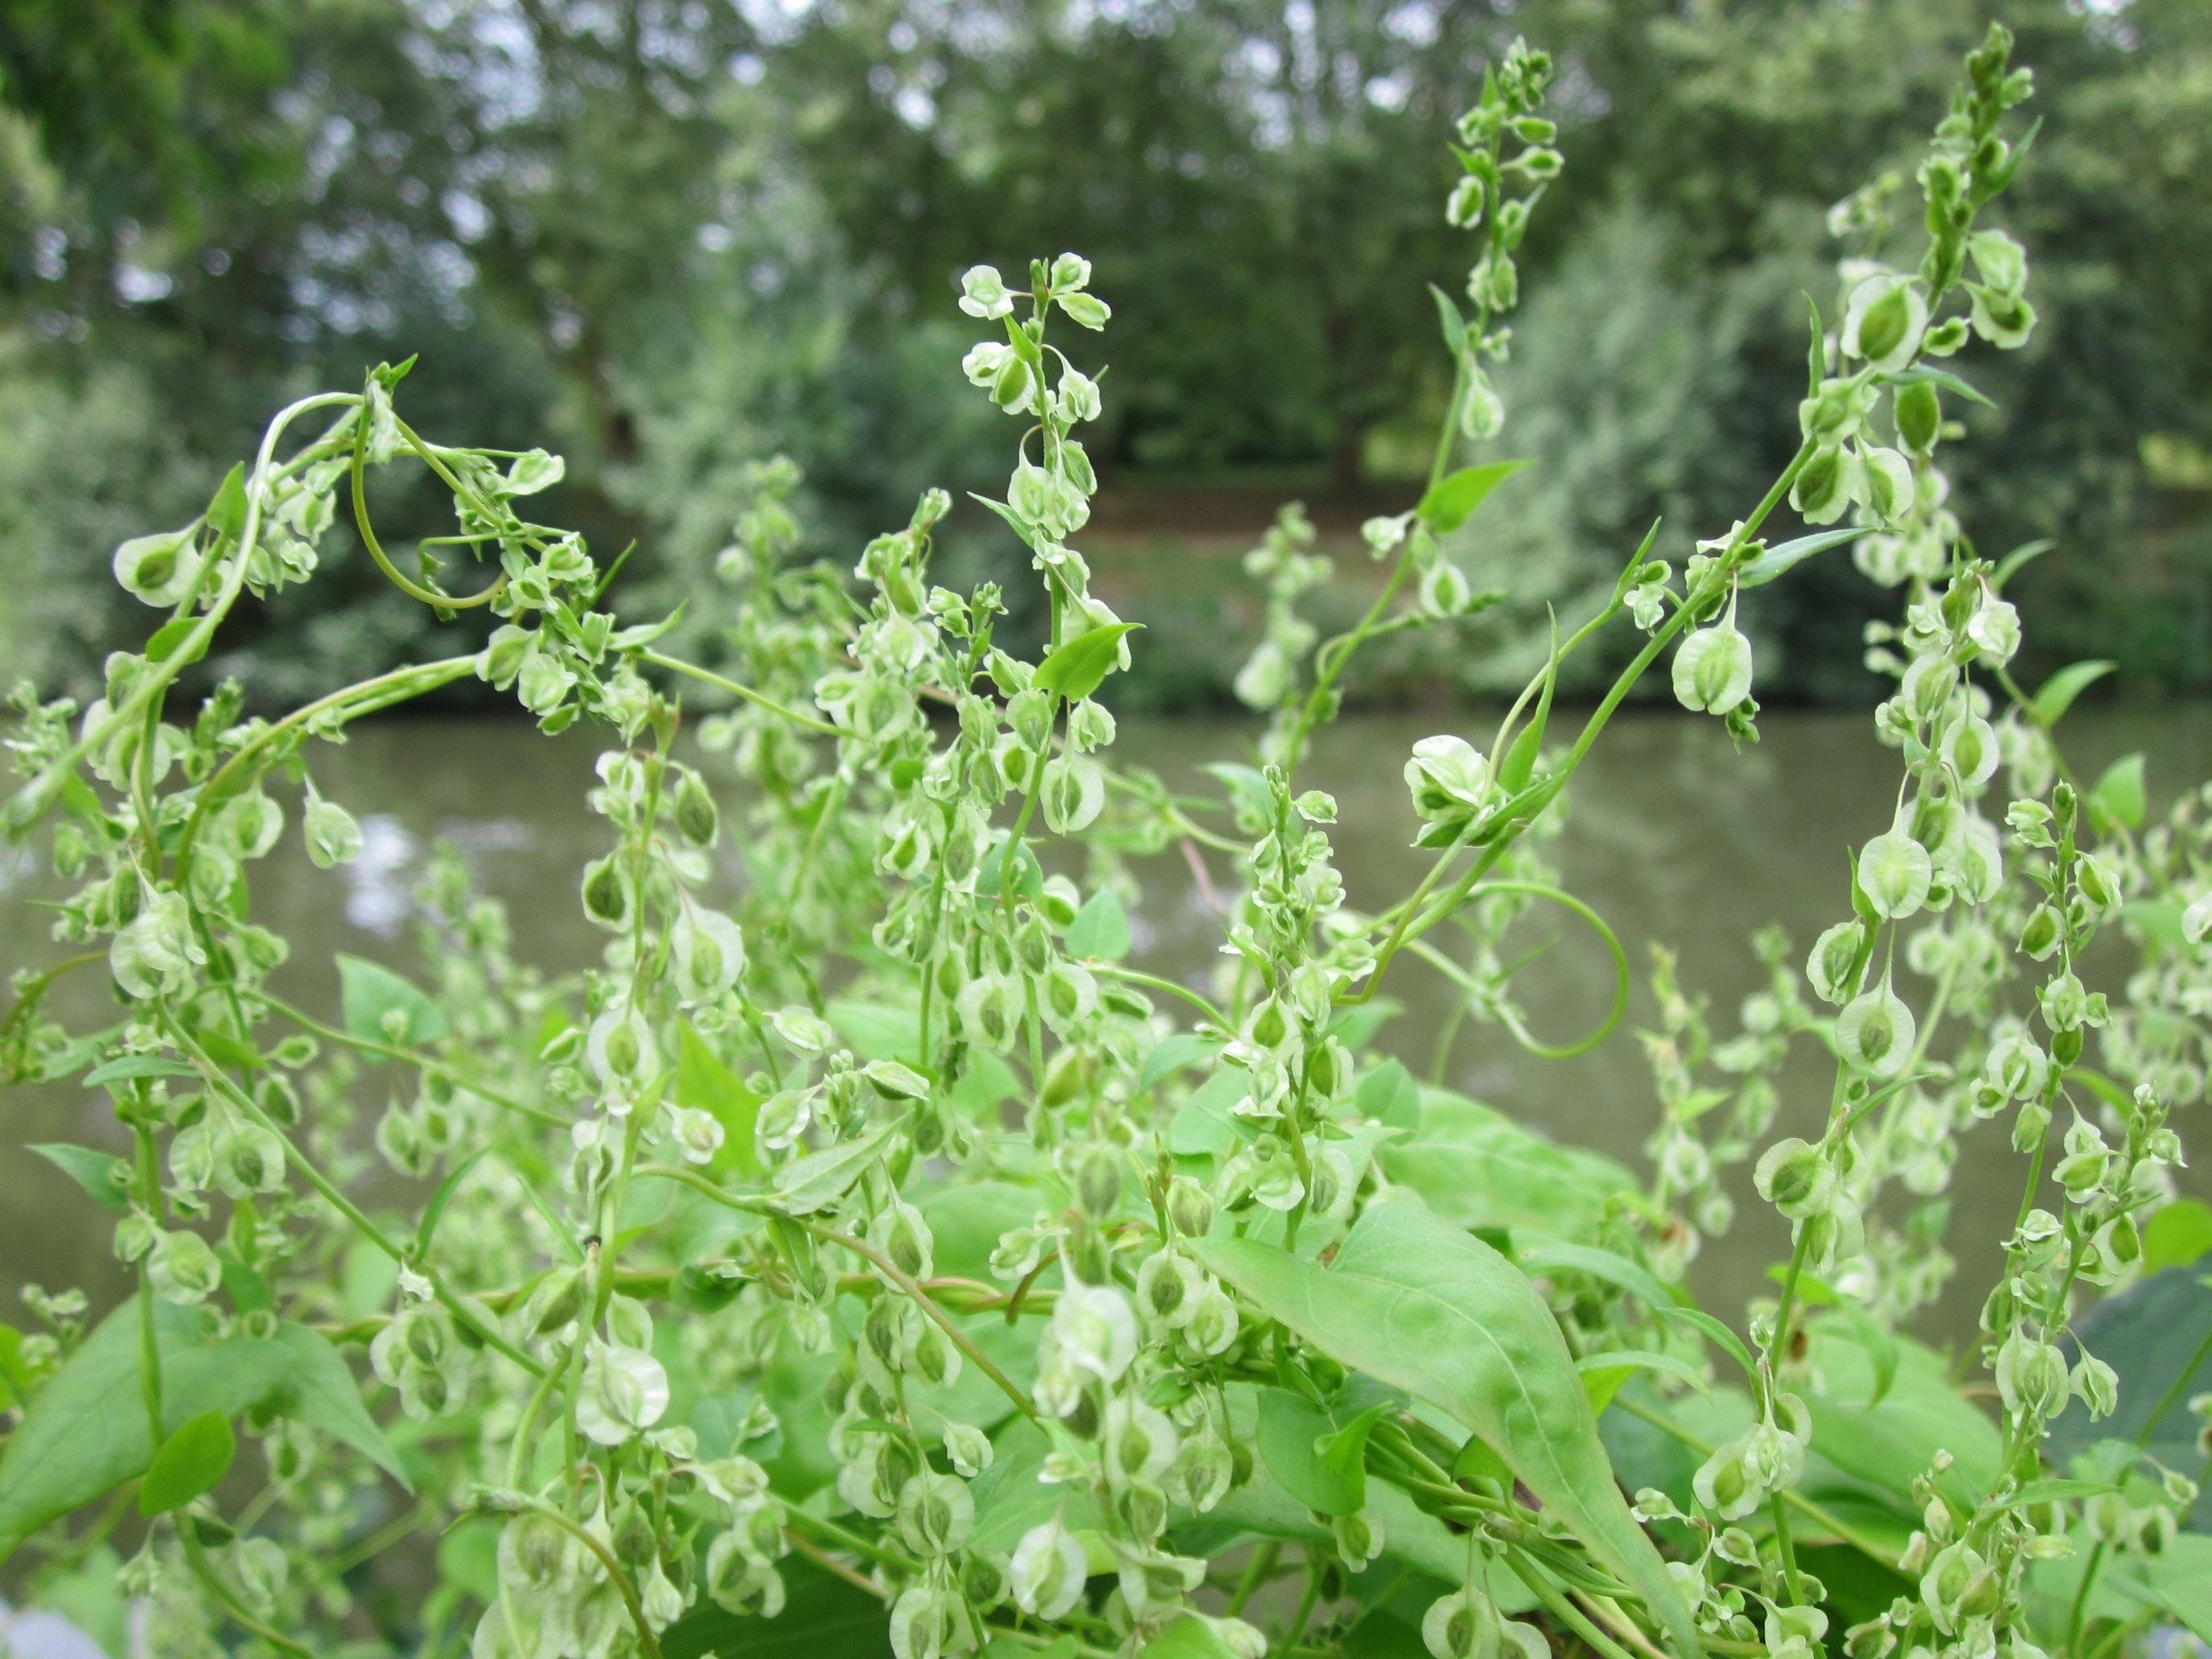
plant, flower, food, herb, produce, botany, flora, wildflower, vegetation, shrub, species, inflorescence, flowering plant, annual plant, land plant, fallopia dumetorum, copse bindweed